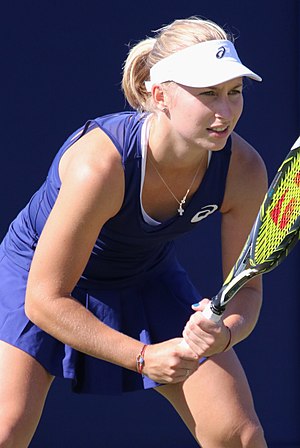
Daria Gavrilova
Daria Gavrilova er en russisk-australsk tennisspiller.